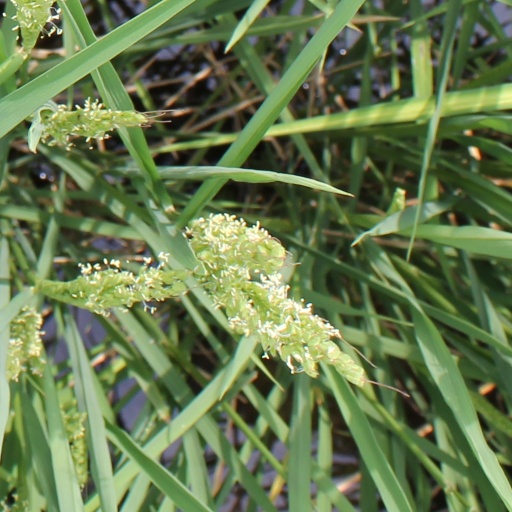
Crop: rice